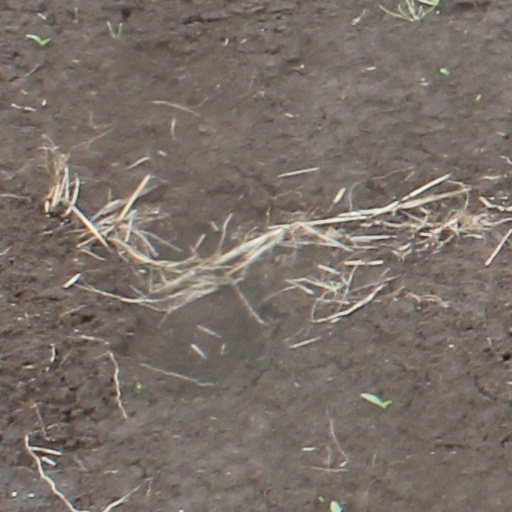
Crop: wheat